The Oak and the Reed

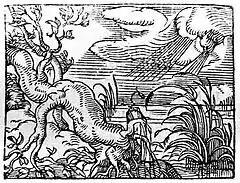
Bernard Salomon's woodcut of "The olive tree and the reed" from a French collection of Aesop's Fables in rhyme

The Oak and the Reed is one of Aesop's Fables and is numbered 70 in the Perry Index. It appears in many versions: in some it is with many reeds that the oak converses and in a late rewritten version it disputes with a willow.